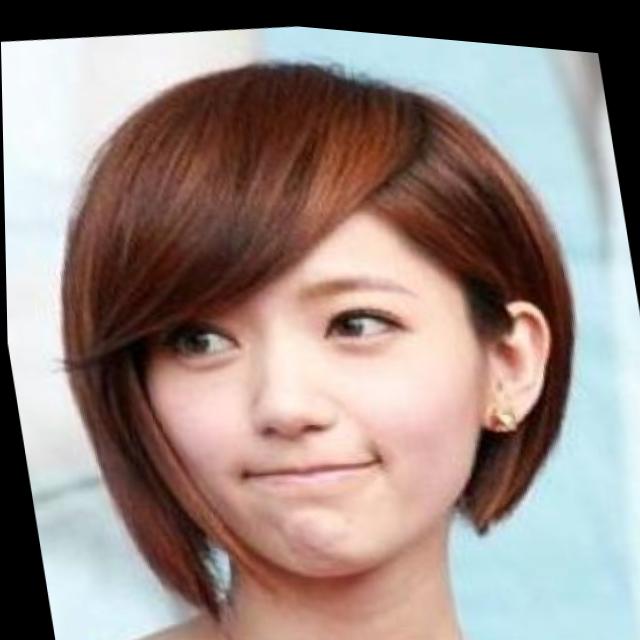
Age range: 21-44